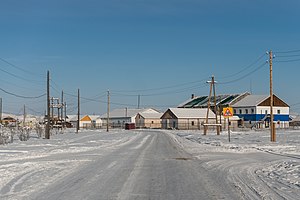
Ojmjakon
Ojmjakon, 2019.
Ojmjakon er en landsby i den østsibiriske republik Sakha i Rusland med cirka 500 indbyggere. Den anses sammen med Verkhojansk som verdens koldeste beboede sted. Gennemsnitlig minimums- og maksimumstemperatur i januar er henholdsvis −51 °C og −43 °C. Somrene er varme; i juli når temperaturen ofte over 30 °C.